Vanessa Marshall

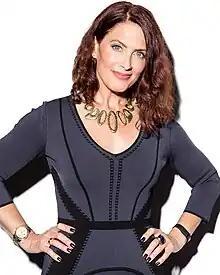
Marshall in 2016

Vanessa Marshall is an American voice actress who is most active in films, cartoons and video games.